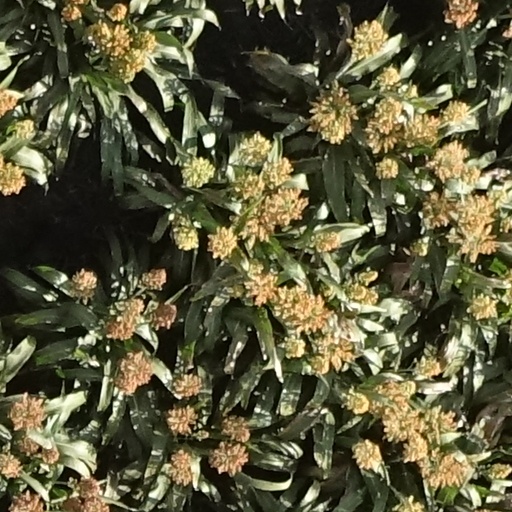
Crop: sorghum